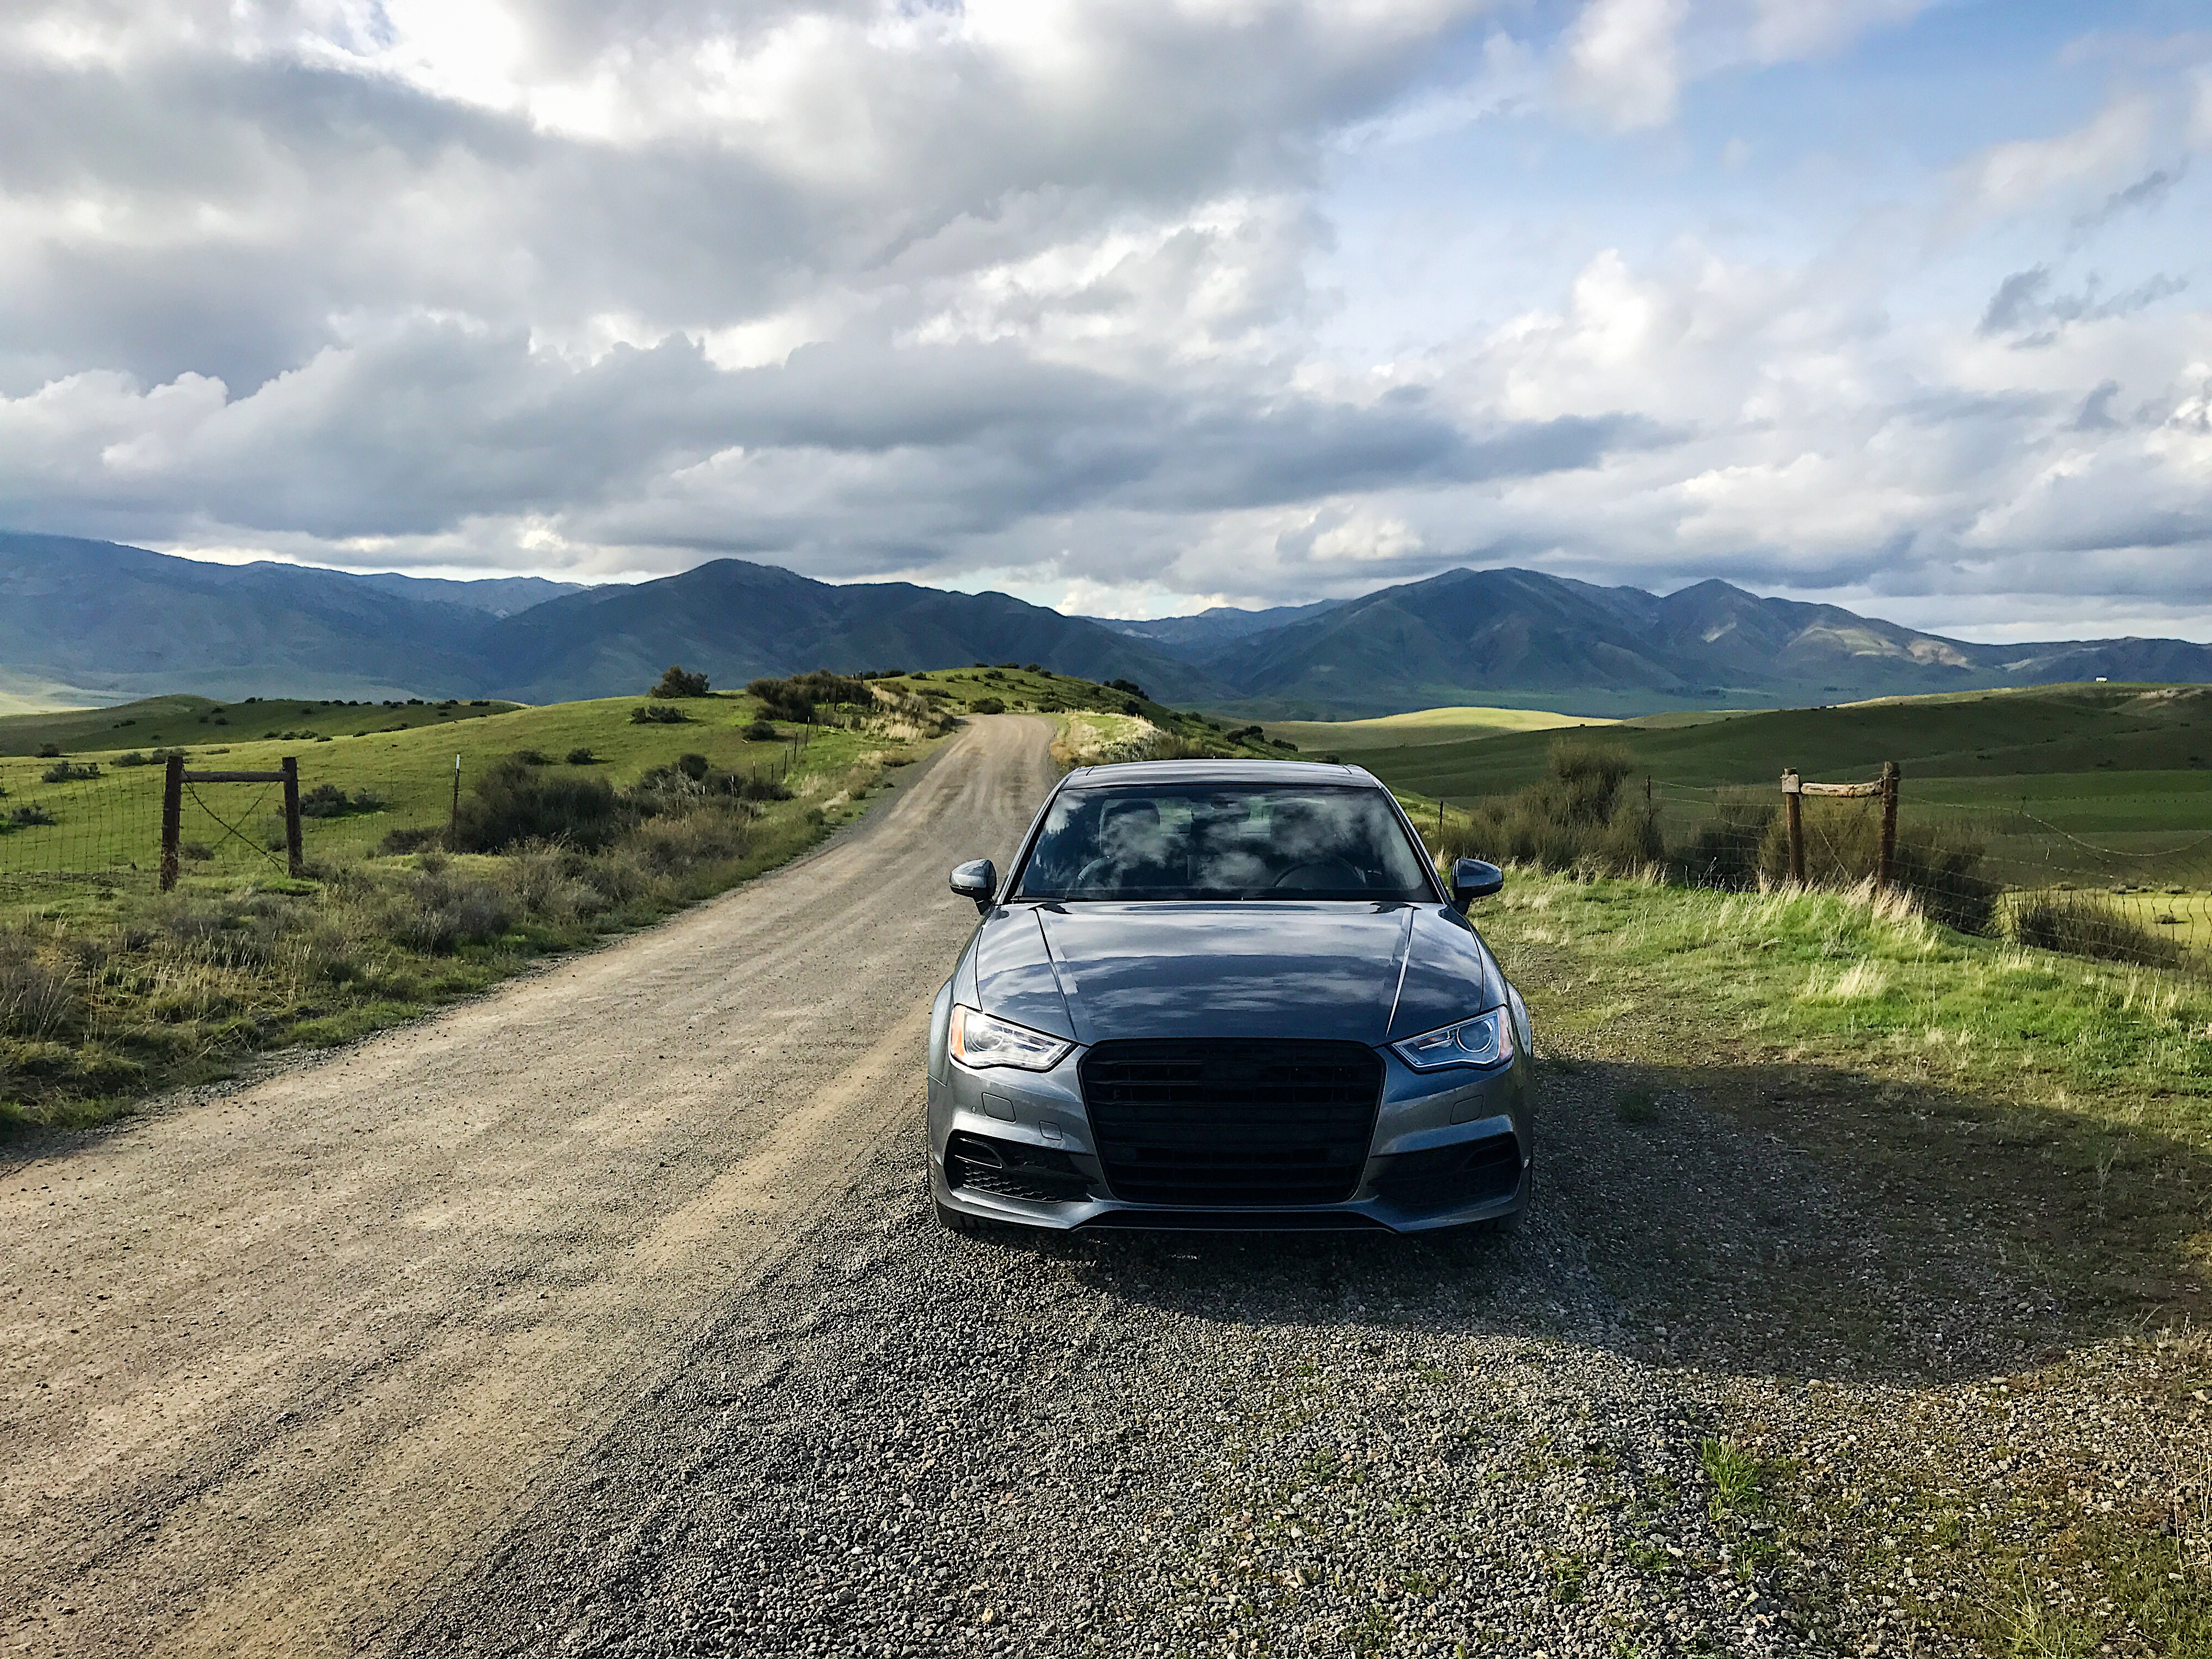
land vehicle, vehicle, mountainous landforms, luxury vehicle, car, automotive design, sky, natural environment, mountain, road, cloud, highland, road trip, automotive exterior, performance car, mid size car, infrastructure, personal luxury car, family car, mountain range, rolling, landscape, photography, driving, executive car, audi, city car, compact car, sports car, tourism, hybrid vehicle, hill, sports sedan